Smith College

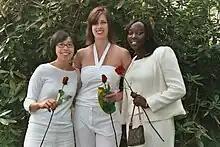
Ivy Day

Smith has numerous folk tales and ghost stories emerging from the histories of some of its historic buildings. It was named the most haunted college in America by College Consensus. One such tale holds Sessions House is inhabited by the ghost of Lucy Hunt, who died of a broken heart after being separated from her lover, General Burgoyne. Reports of a ghost in Sessions House predate its history as a campus house. Built in 1751 by the Hunt family, the house has a secret staircase where, according to legend, the Hunt's eldest daughter Lucy would rendezvous with her lover, General Burgoyne. The two were ultimately driven apart, and in the 1880s it was believed the ghost of a heartbroken Burgoyne haunted the staircase. Since Sessions House became part of college housing in the 20th century, the specter has taken on a decidedly feminine identity, and some former residents of Sessions claim to have seen Lucy's ghost in the stairwell.